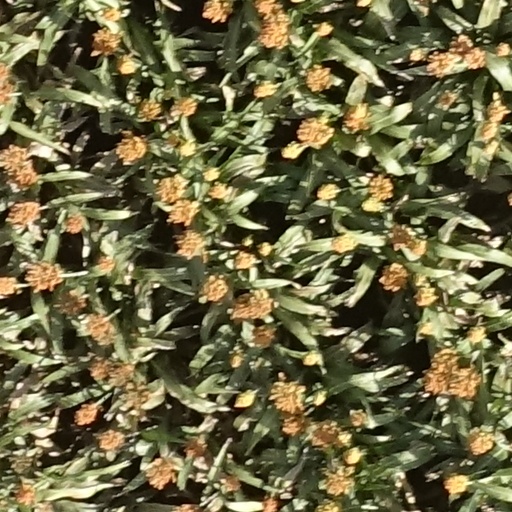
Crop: sorghum